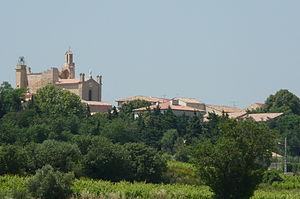
Estézargues.
Estézargues est une commune française située dans le département du Gard, en région Occitanie. Bien que située au cœur du Gard rhodanien du Sud, elle n'en fait cependant pas partie administrativement.